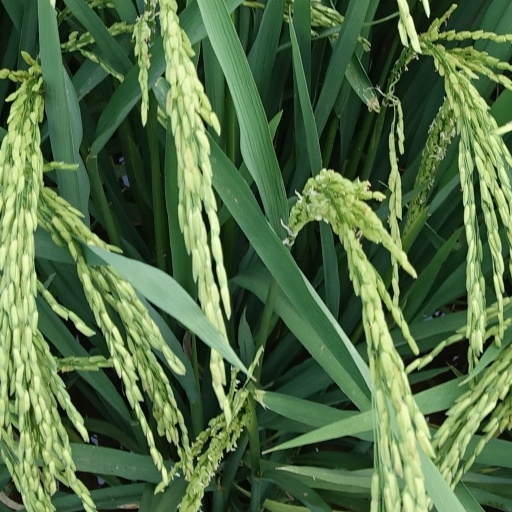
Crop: rice